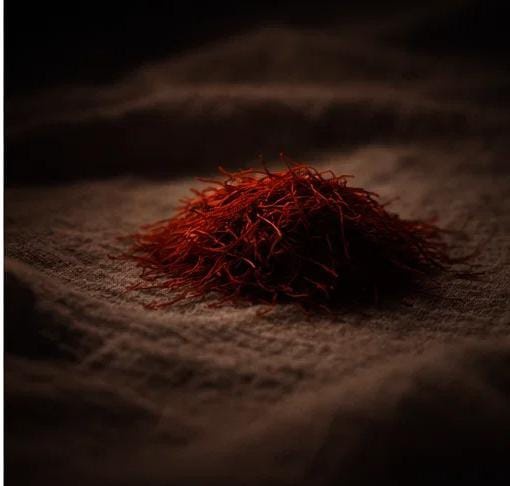
Saffron quality class: mogra